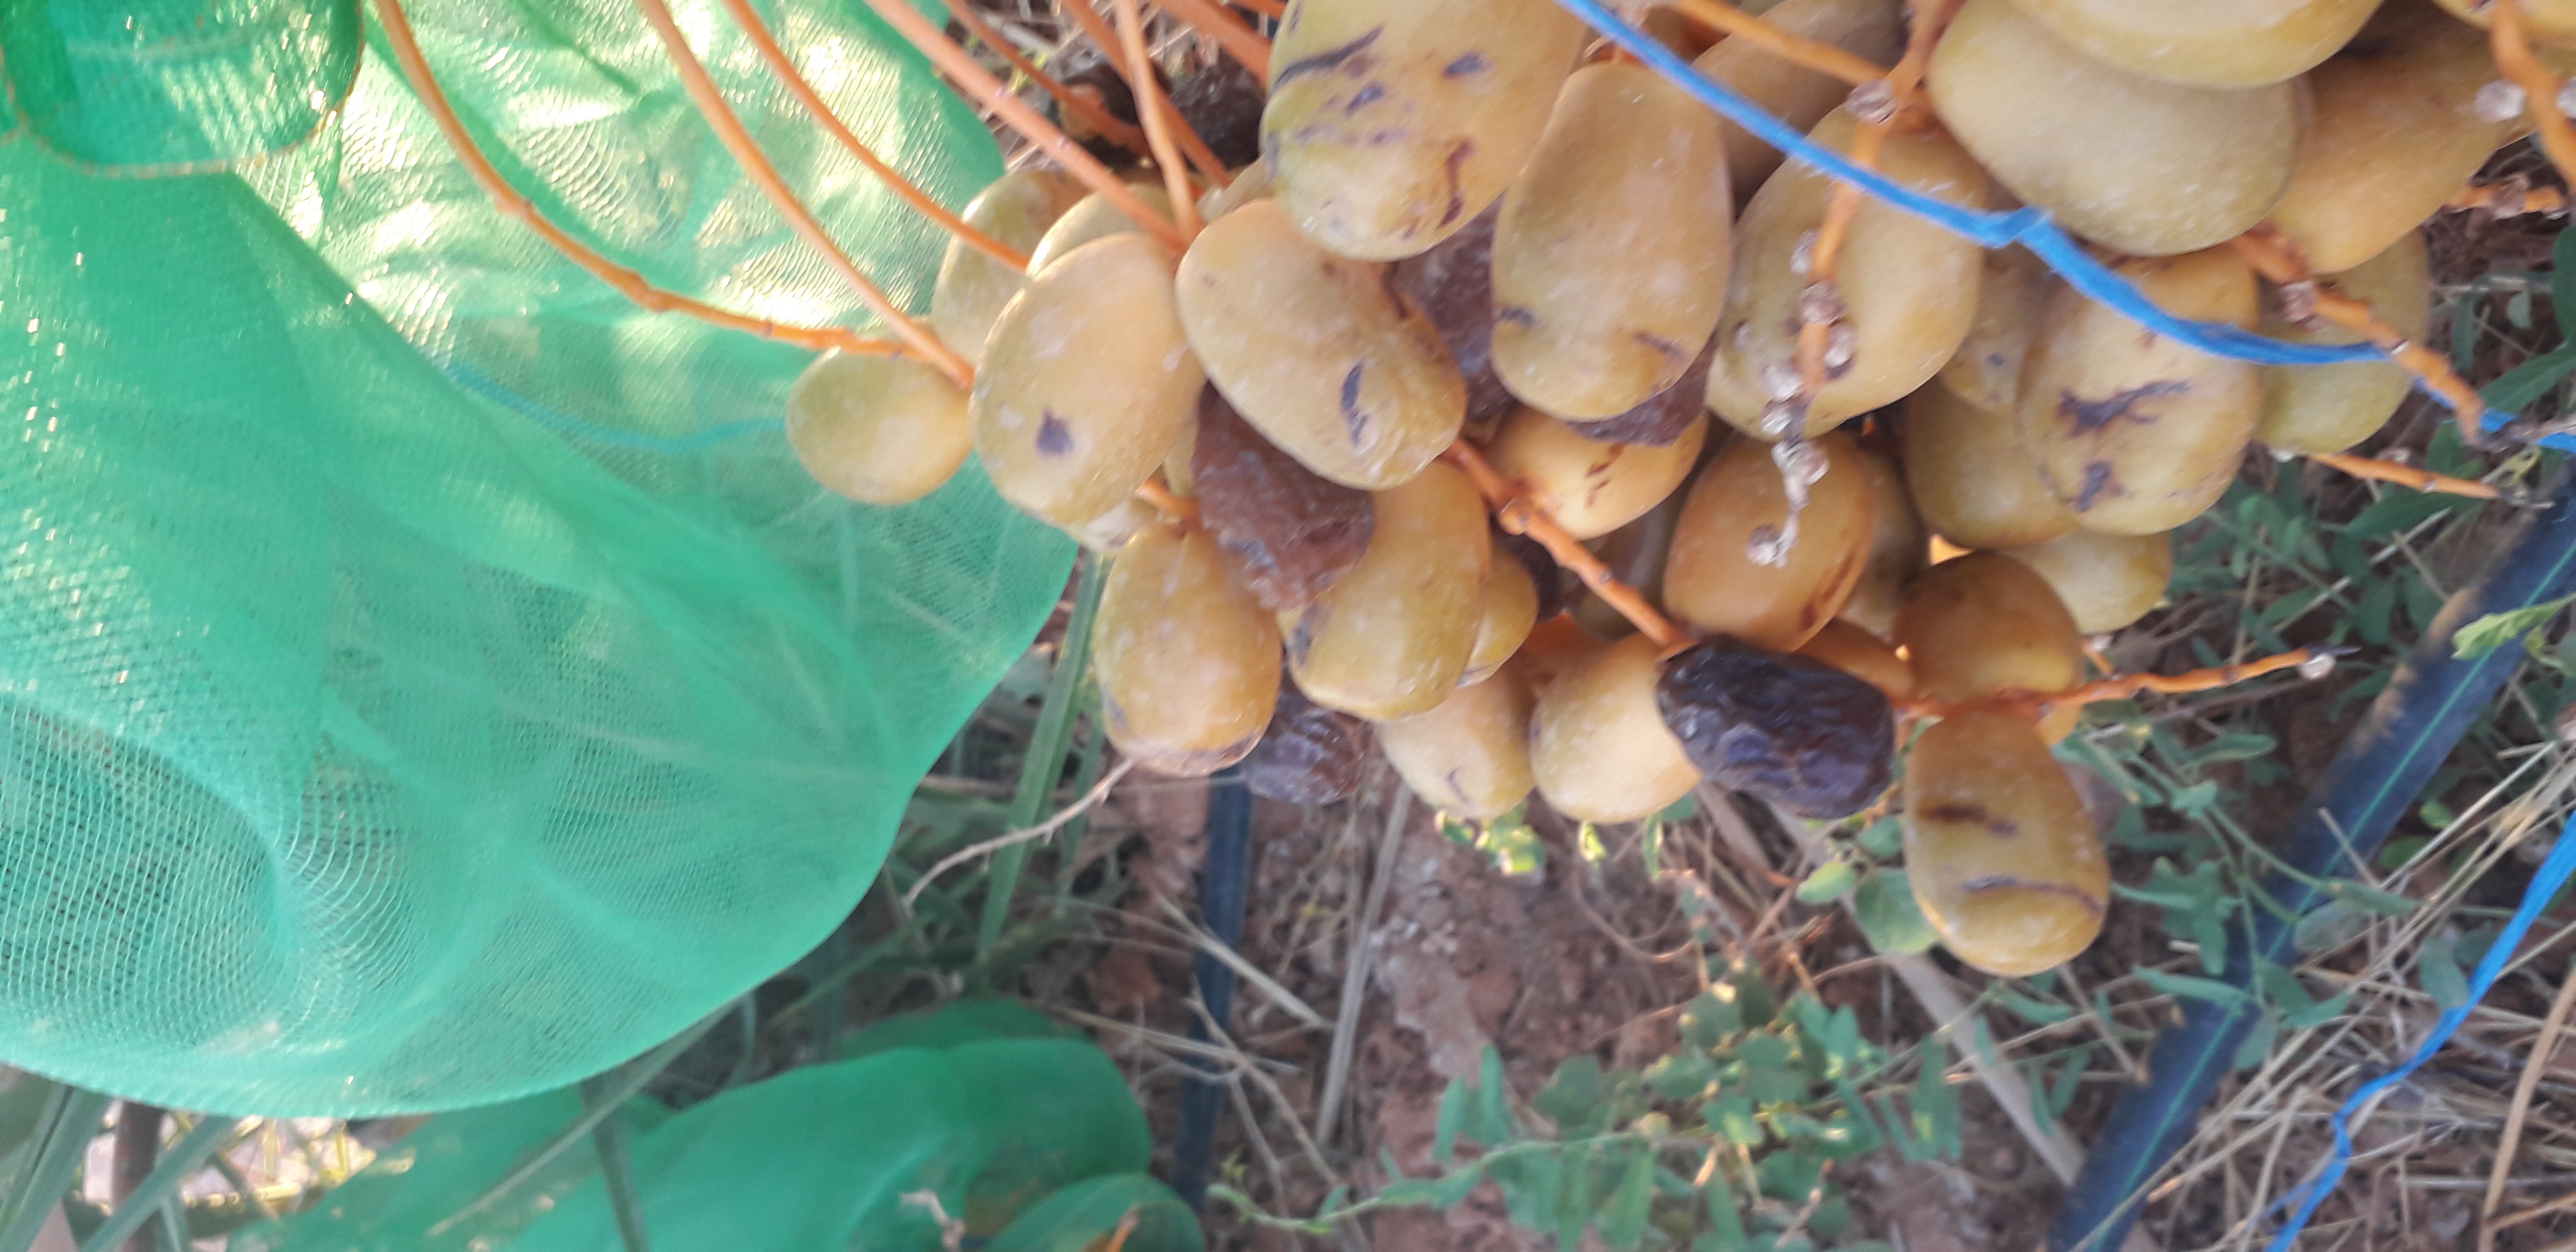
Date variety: Boufagous